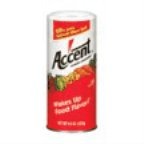
Item Name: Accent Flavor Enhancer Shaker (478543) 4.5 oz (Pack of 24)
Bullet Point 1: 60% less sodium than salt
Bullet Point 2: Wakes up food flavor!
Bullet Point 3: Kosher
Bullet Point 4: Salt contains 196mg sodium per .5g
Value: 24.0
Unit: Count

Price: 3.97